Saint Patrick, Bishop of Ireland

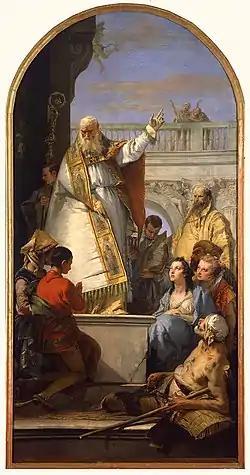
"Saint Patrick, Bishop of Ireland" (1746)

Saint Patrick, Bishop of Ireland is a 1746 painting by Giambattista Tiepolo, produced for the Canons Regular of the Lateran at the church of San Giovanni di Verdara, who venerated him as a member of their own order. It is now in the Musei civici di Padova.